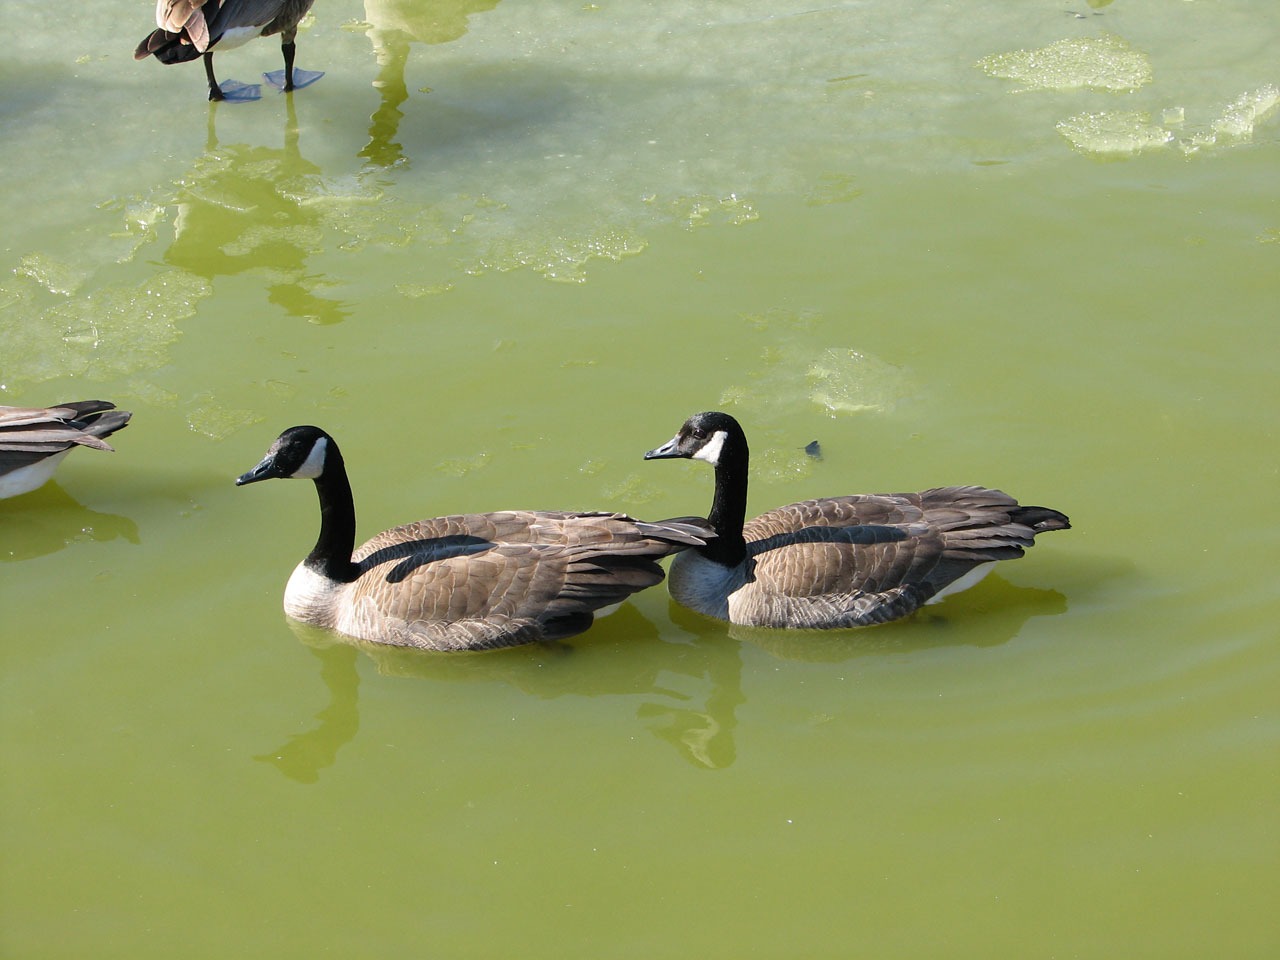
water, bird, wing, pond, wildlife, beak, fowl, fauna, duck, goose, geese, vertebrate, mate, waterfowl, water bird, mallard, canard, ducks geese and swans